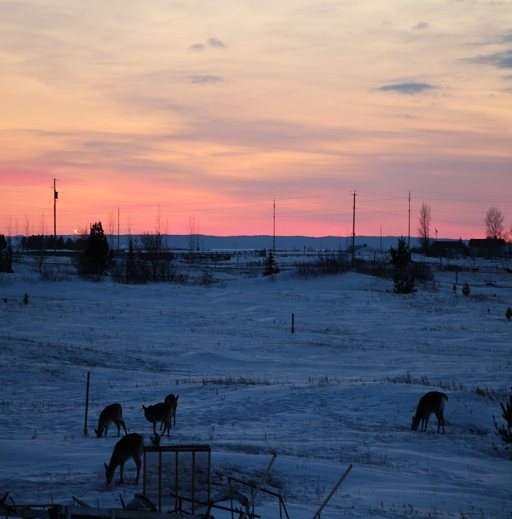
deer under a pink sunset